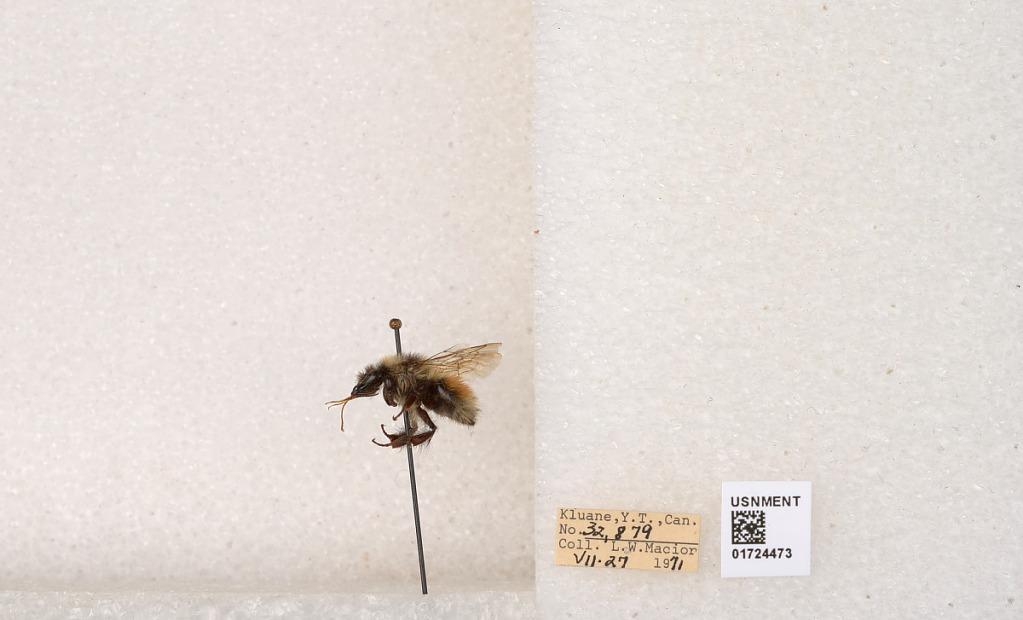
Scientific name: Bombus (Pyrobombus) sylvicola Kirby
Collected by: L. Macior
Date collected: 1971-7-27
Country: Canada
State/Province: Yukon Territory
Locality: Kluane National Park and Reserve
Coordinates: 60.7493, -139.504